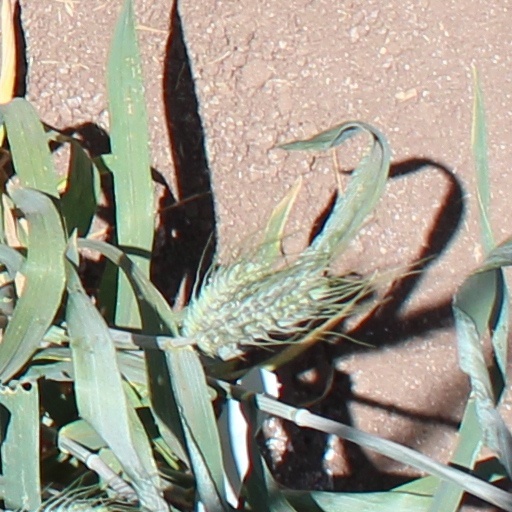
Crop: wheat